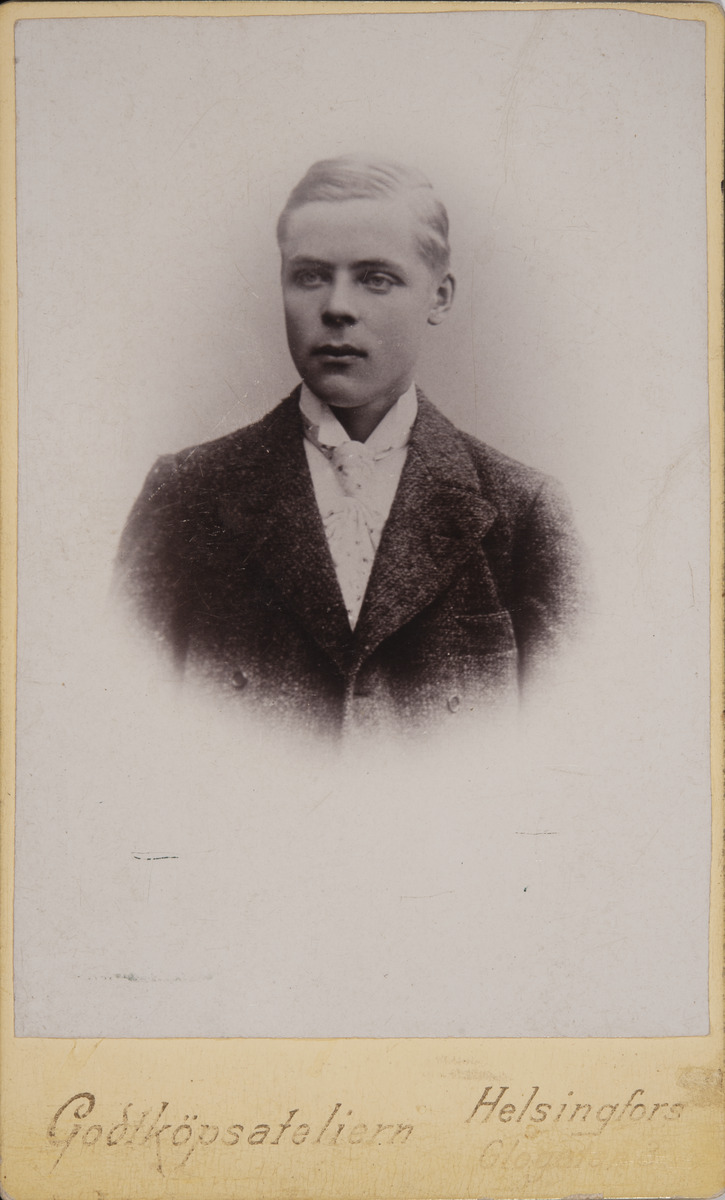
Savian suvun jäsen tai tuttavapiiriä
sisällön kuvaus: Savian suvun jäsen tai tuttavapiiriä. Fritz Hjertzellin valokuvaamo Godtköpsateliern, Kluuvikatu 3. Kuvapuolella teksti Godtköpsateliern Helsingfors Glogatan 3. mustavalkoinen
Kuvaaja: Godtköpsateliern, valokuvaaja
Ajankohta: kuvausaika 1880 -luku - 1890
Aiheet: miehet, pukeutuminen, takit